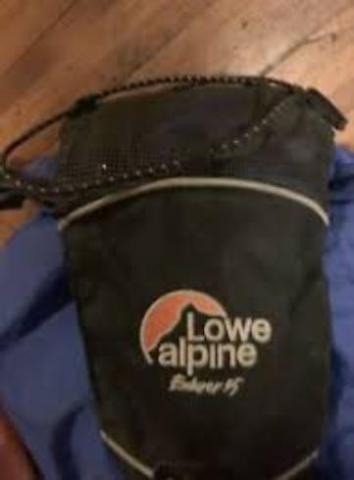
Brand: lowe alpine
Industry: Sports